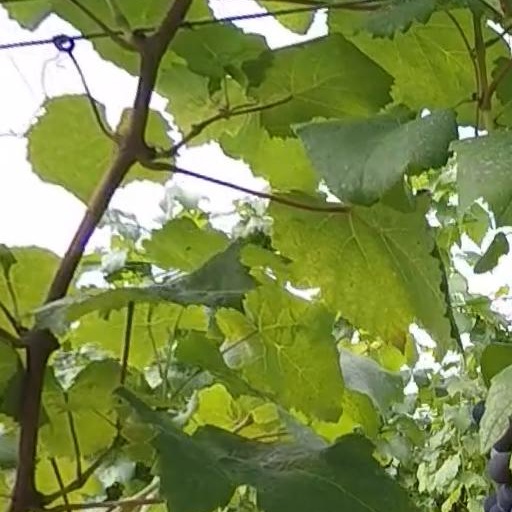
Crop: grape